2014–15 North American winter

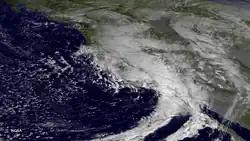
A strong storm impacts the Pacific coast of the United States on December 12

The North American winter season of 2014–15 expressed a significant level of variance. First, a cyclone in the Bering Sea enabled a change in the atmospheric pattern to occur; according to Jeff Masters from Weather Underground, this cyclone brought about a "ripple" in the jet stream, and the presence of a high-pressure ridge over the western United States and a low-pressure trough over the southern and central United States enabled a great intrusion of very cold air to pervade southward out of Canada. Following the onset of the cold wave, multiple snow events occurred; one significant storm dropped as much as of snow in a single area, and impacts covered a broad area. In late November, around Thanksgiving, a nor'easter traveled up the East Coast, dropping up to a foot of snow in some areas, and causing major travel headaches for much of the country. Due to the storm, over 4,500 flights were canceled and over 400,000 people were without power on November 27; southern New Hampshire was the worst hit, experiencing up to 200,000 outages. December was, at the time, the second warmest across the US. However, 2015, 2021 and 2023 have since had warmer Decembers, leaving 2014 in fifth. In December, yet another storm impacted parts of North America; the storm brought relief to drought-stricken parts of California, but it also brought dangerous mudflows to fire-ravaged areas where the soil could not handle the excess precipitation. Less than two weeks after this event, another storm impacted the Pacific coast of the United States; this storm, fueled by the "Pineapple Express", knocked out power to over one hundred thousand customers in the San Francisco Bay Area after producing strong winds. Hurricane-force winds were reported in parts of the northwestern United States. Regions reported as much as of rainfall, and parts of the Sierra Nevada reported of snowfall.